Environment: real
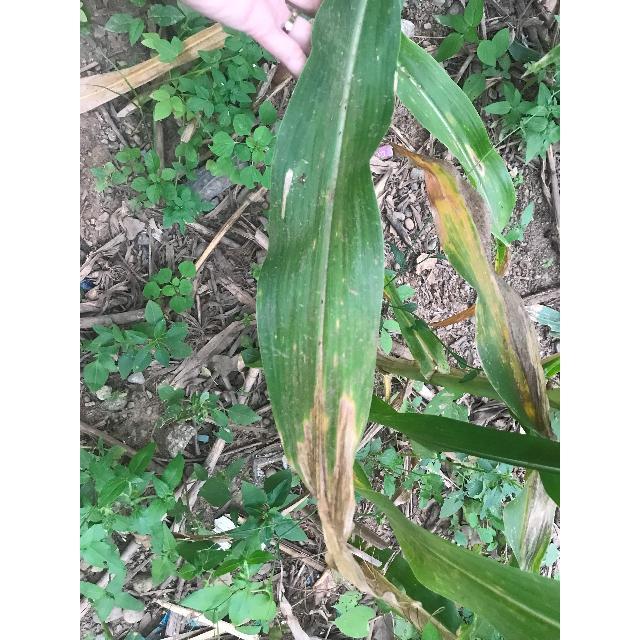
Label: nitrogen_deficiency